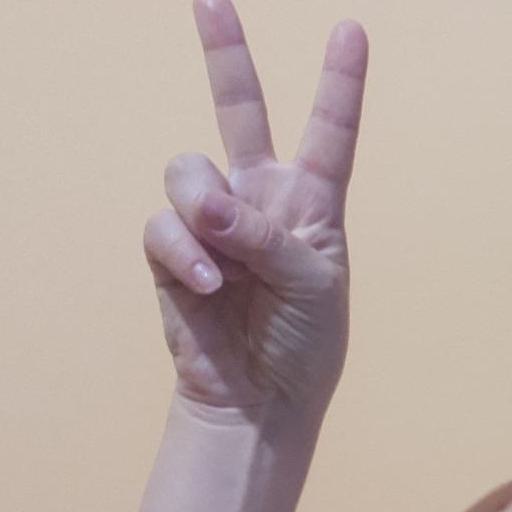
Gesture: peace